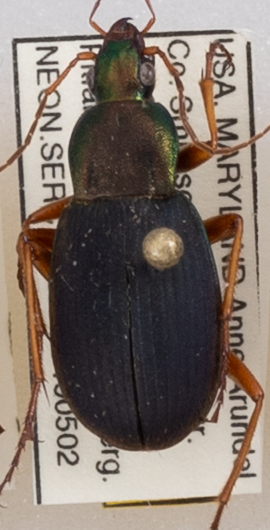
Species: Chlaenius aestivus
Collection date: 2019-05-02
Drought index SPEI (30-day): -0.858
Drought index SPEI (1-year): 2.09
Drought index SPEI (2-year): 1.546